Foreign interventions by the Soviet Union

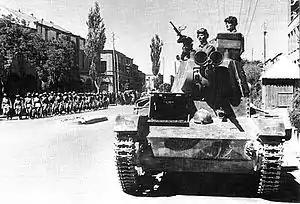
A Soviet T-26 light tank and its crew in Tabriz, Iran.

The Soviet Union policy during World War II was neutrality until August 1939, followed by friendly relations with Germany in order to carve up Eastern Europe. The USSR helped supply oil and munitions to Germany as its armies rolled across Western Europe in May–June 1940. Despite repeated warnings, Stalin refused to believe that Hitler was planning an all-out war on the USSR. Stalin was stunned and temporarily helpless when Hitler invaded in June 1941. Stalin quickly came to terms with Britain and the United States, cemented through a series of summit meetings. The U.S. and Britain supplied war materials in large quantity through Lend Lease. There was some coordination of military action, especially in summer 1944.